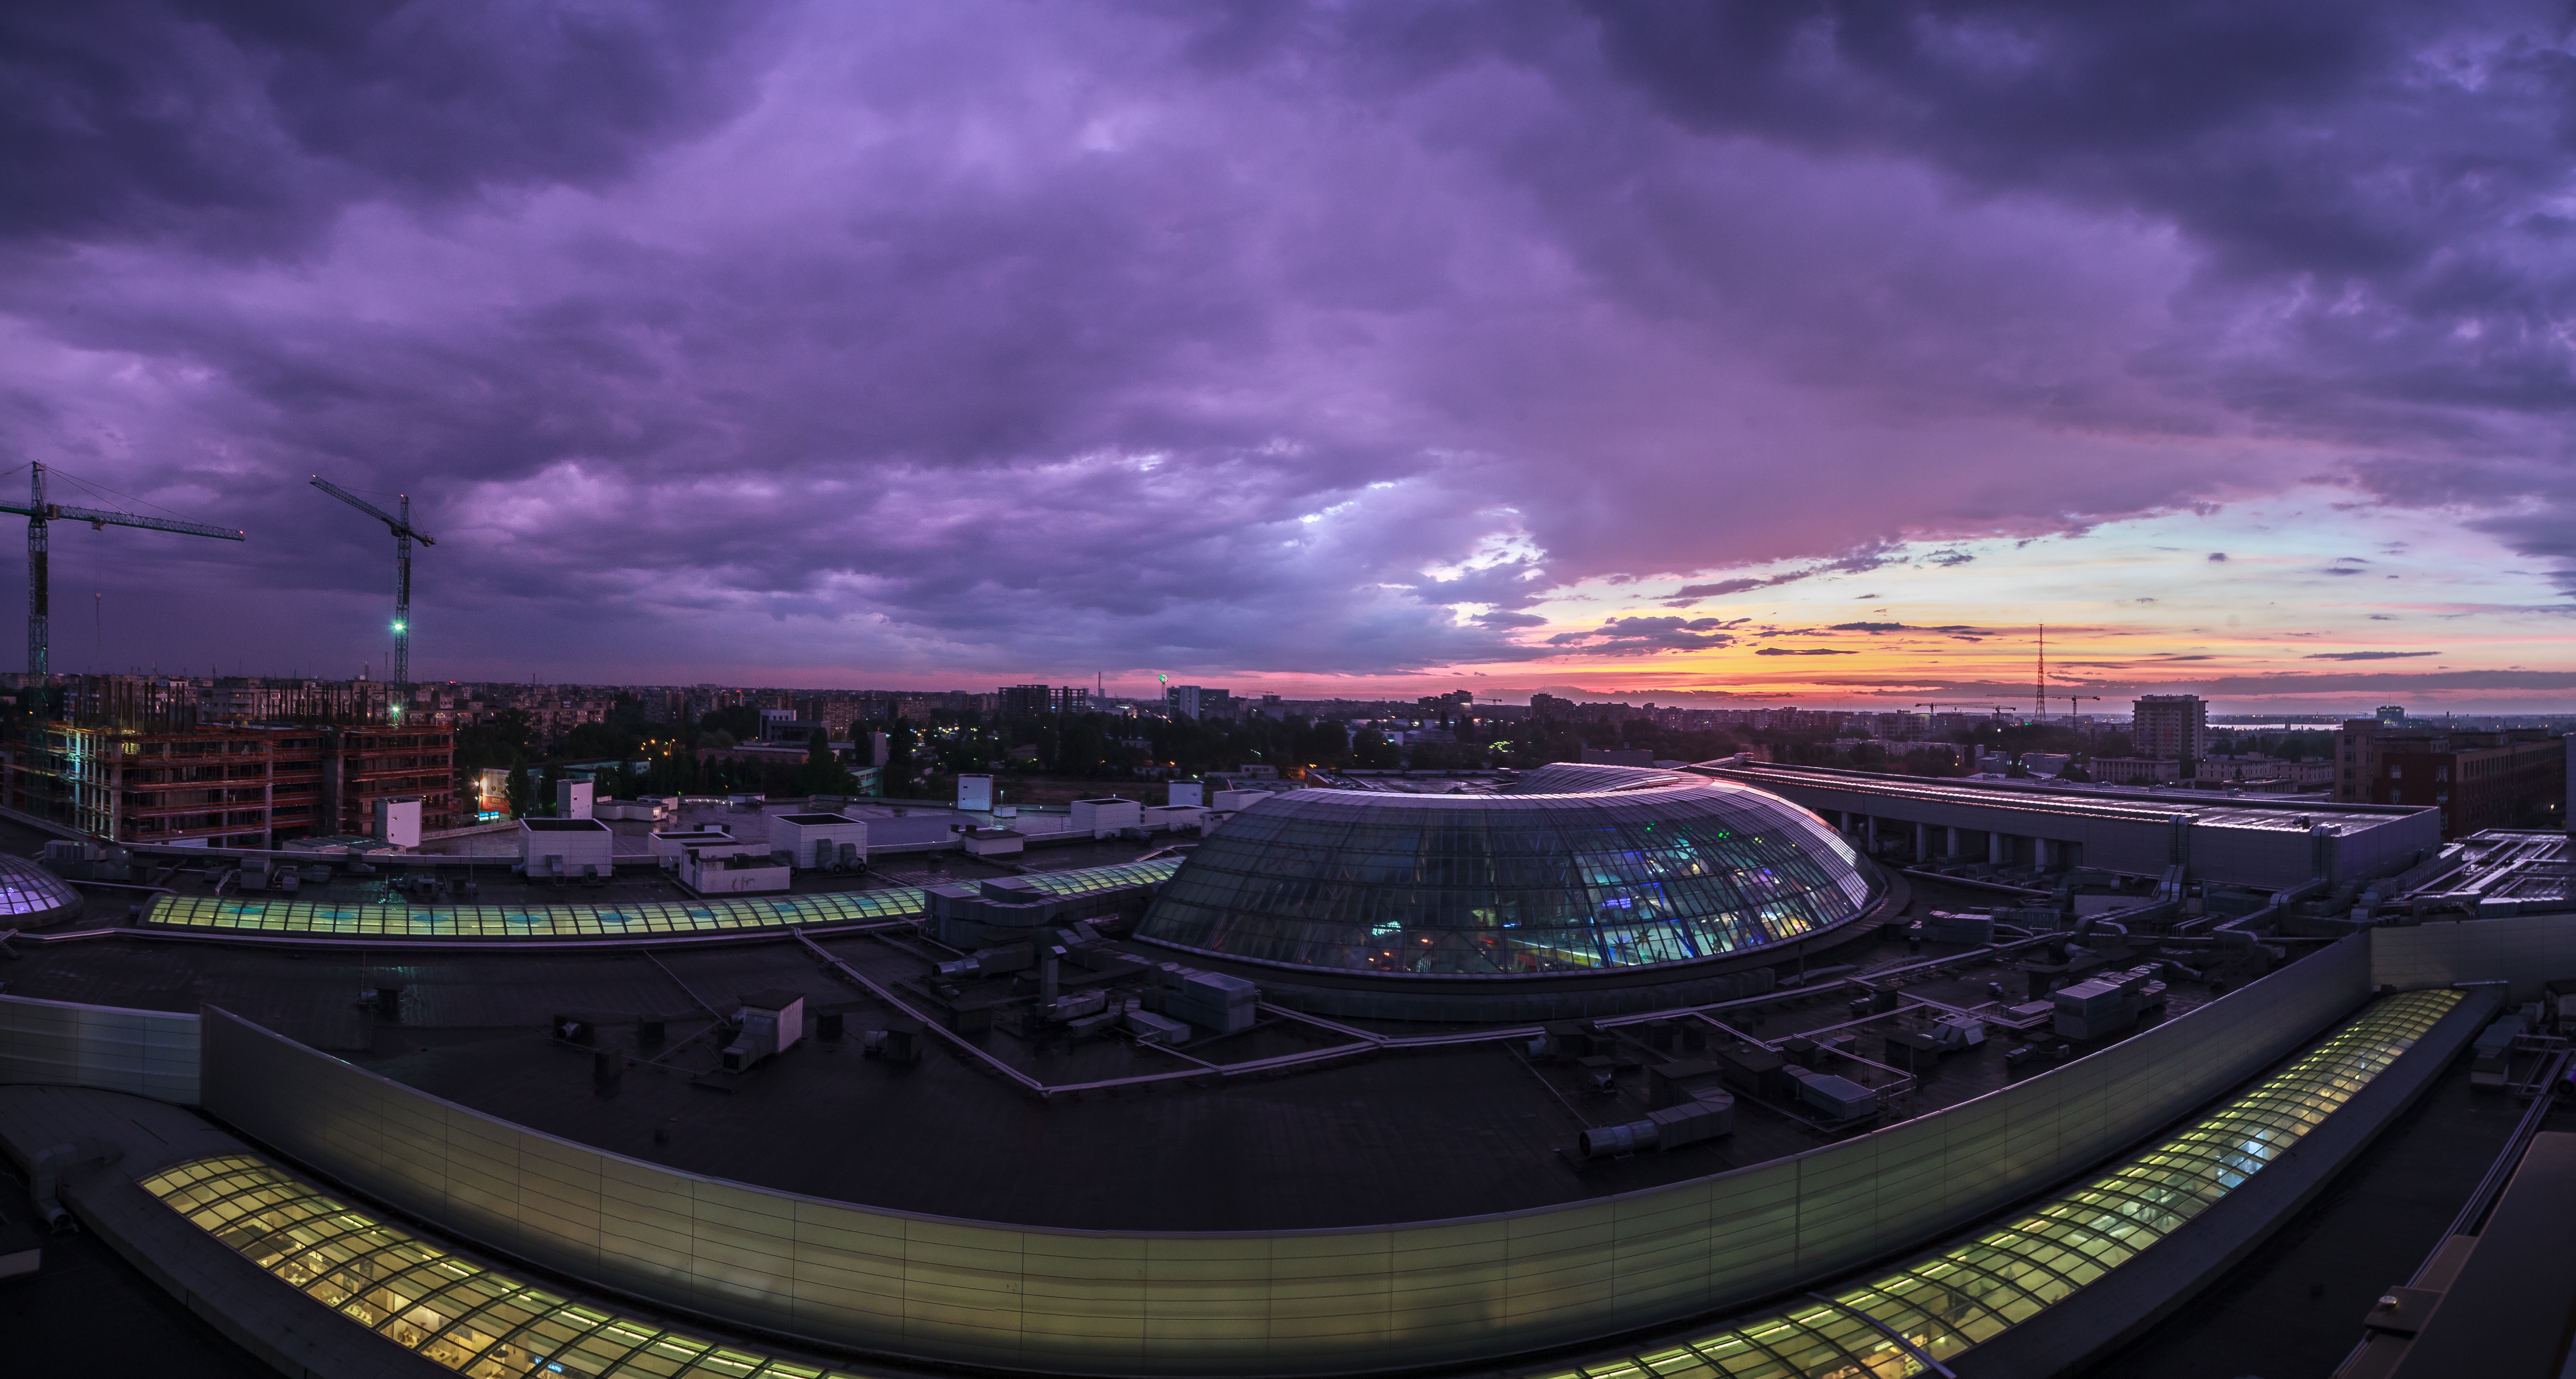
cloud, structure, sky, sunset, night, photography, cityscape, panorama, dusk, evening, reflection, weather, darkness, stadium, sport venue